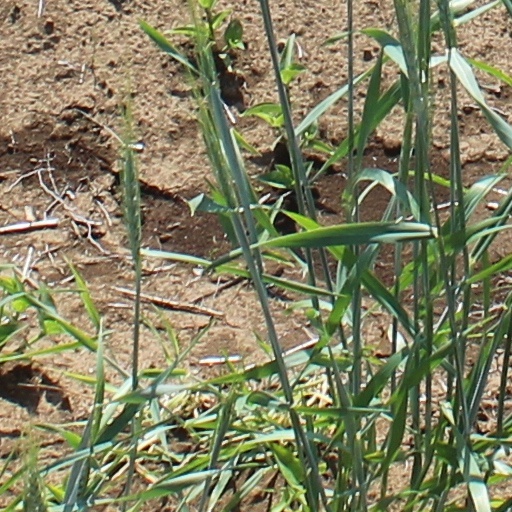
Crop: wheat